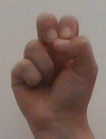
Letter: gaaf